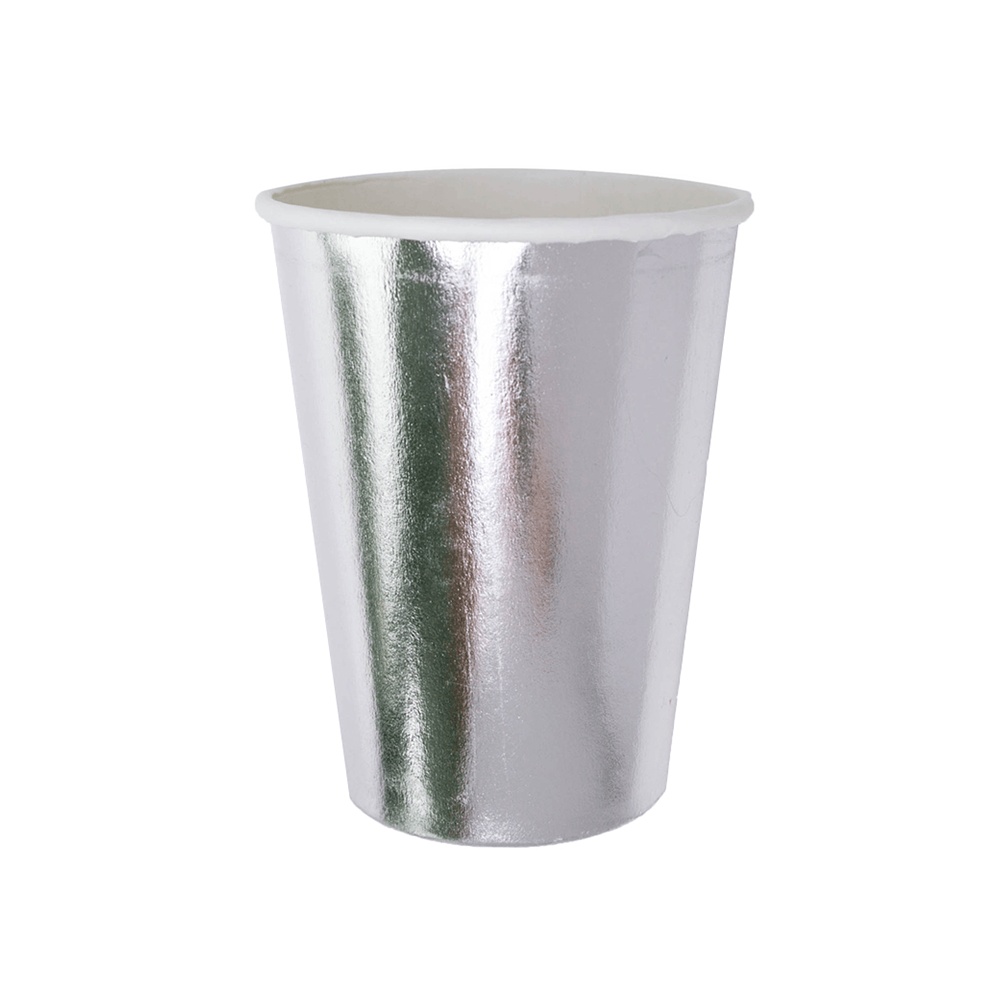
Posh Silver Cups
Basics that are anything but, our Posh Collection is the luxe way to set your table. 12 oz Paper Cups Pack of 8 Suitable for hot or cold beverages Silver foil details Not safe for microwave use
Brand: Jollity & Co.
Category: Arts & Entertainment > Party & Celebration > Party Supplies > Cocktail Decorations